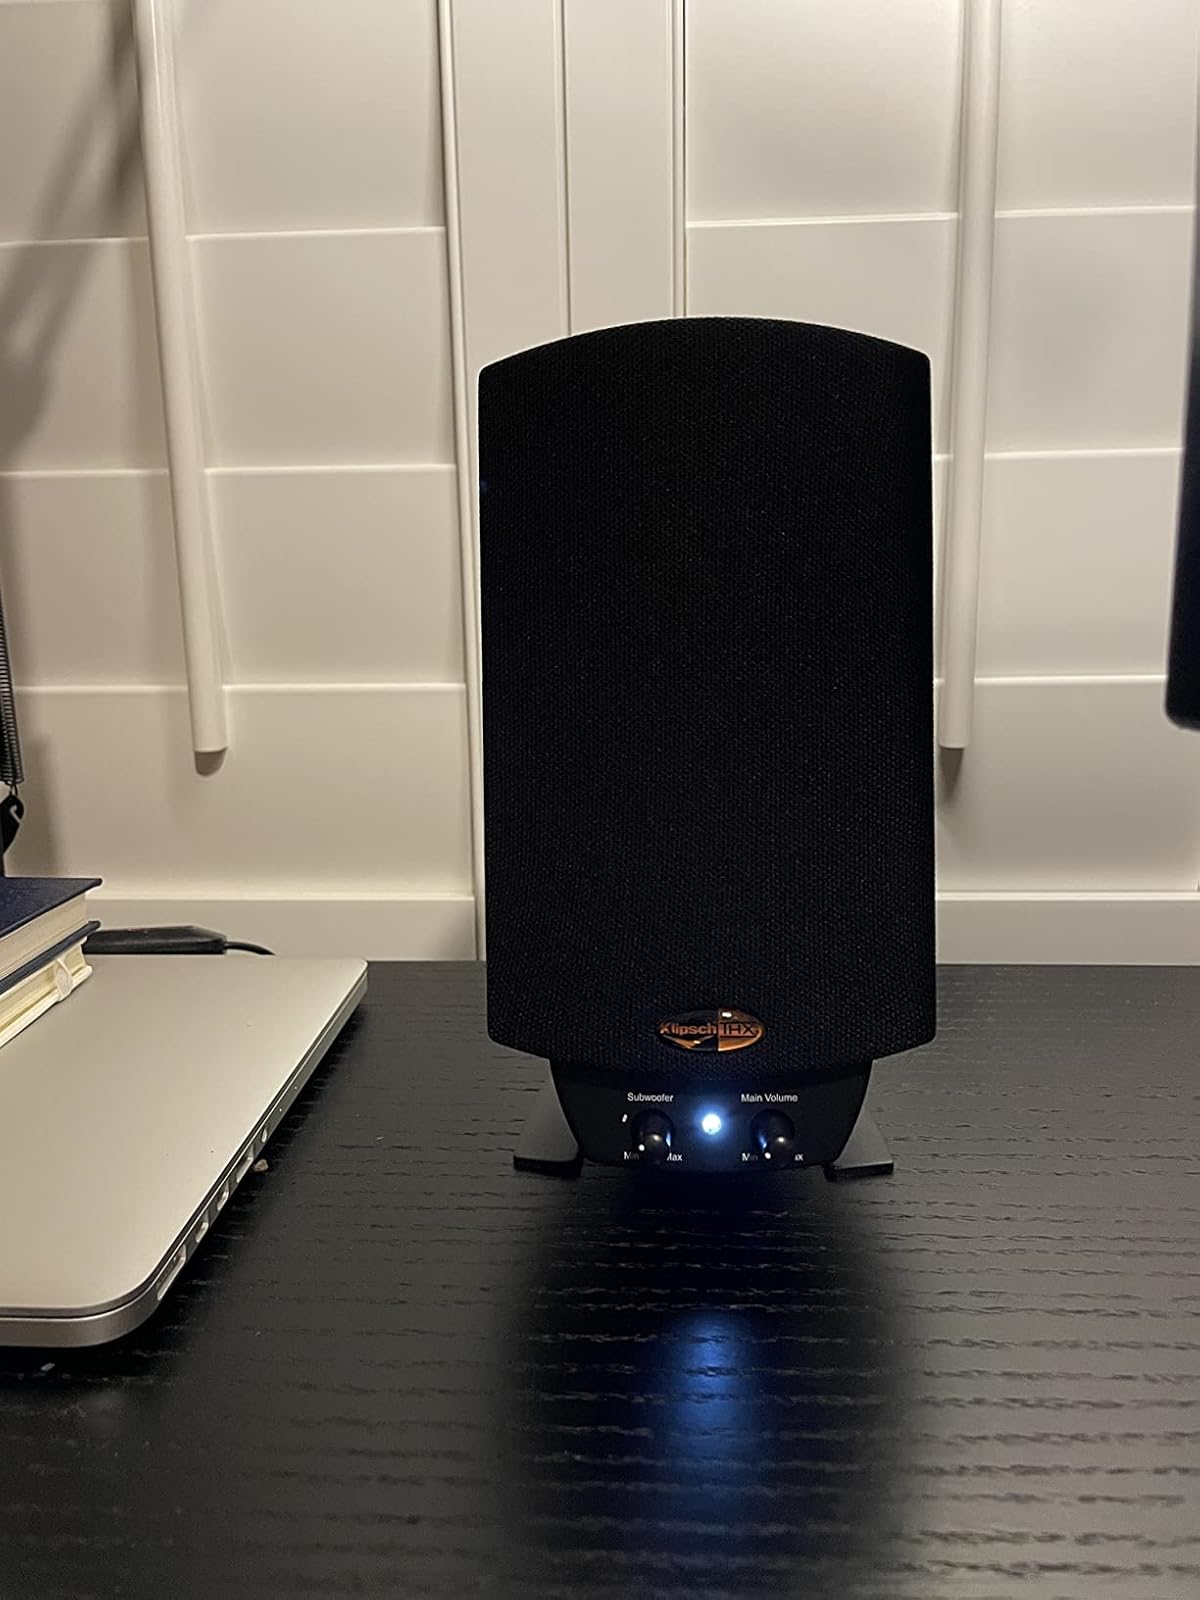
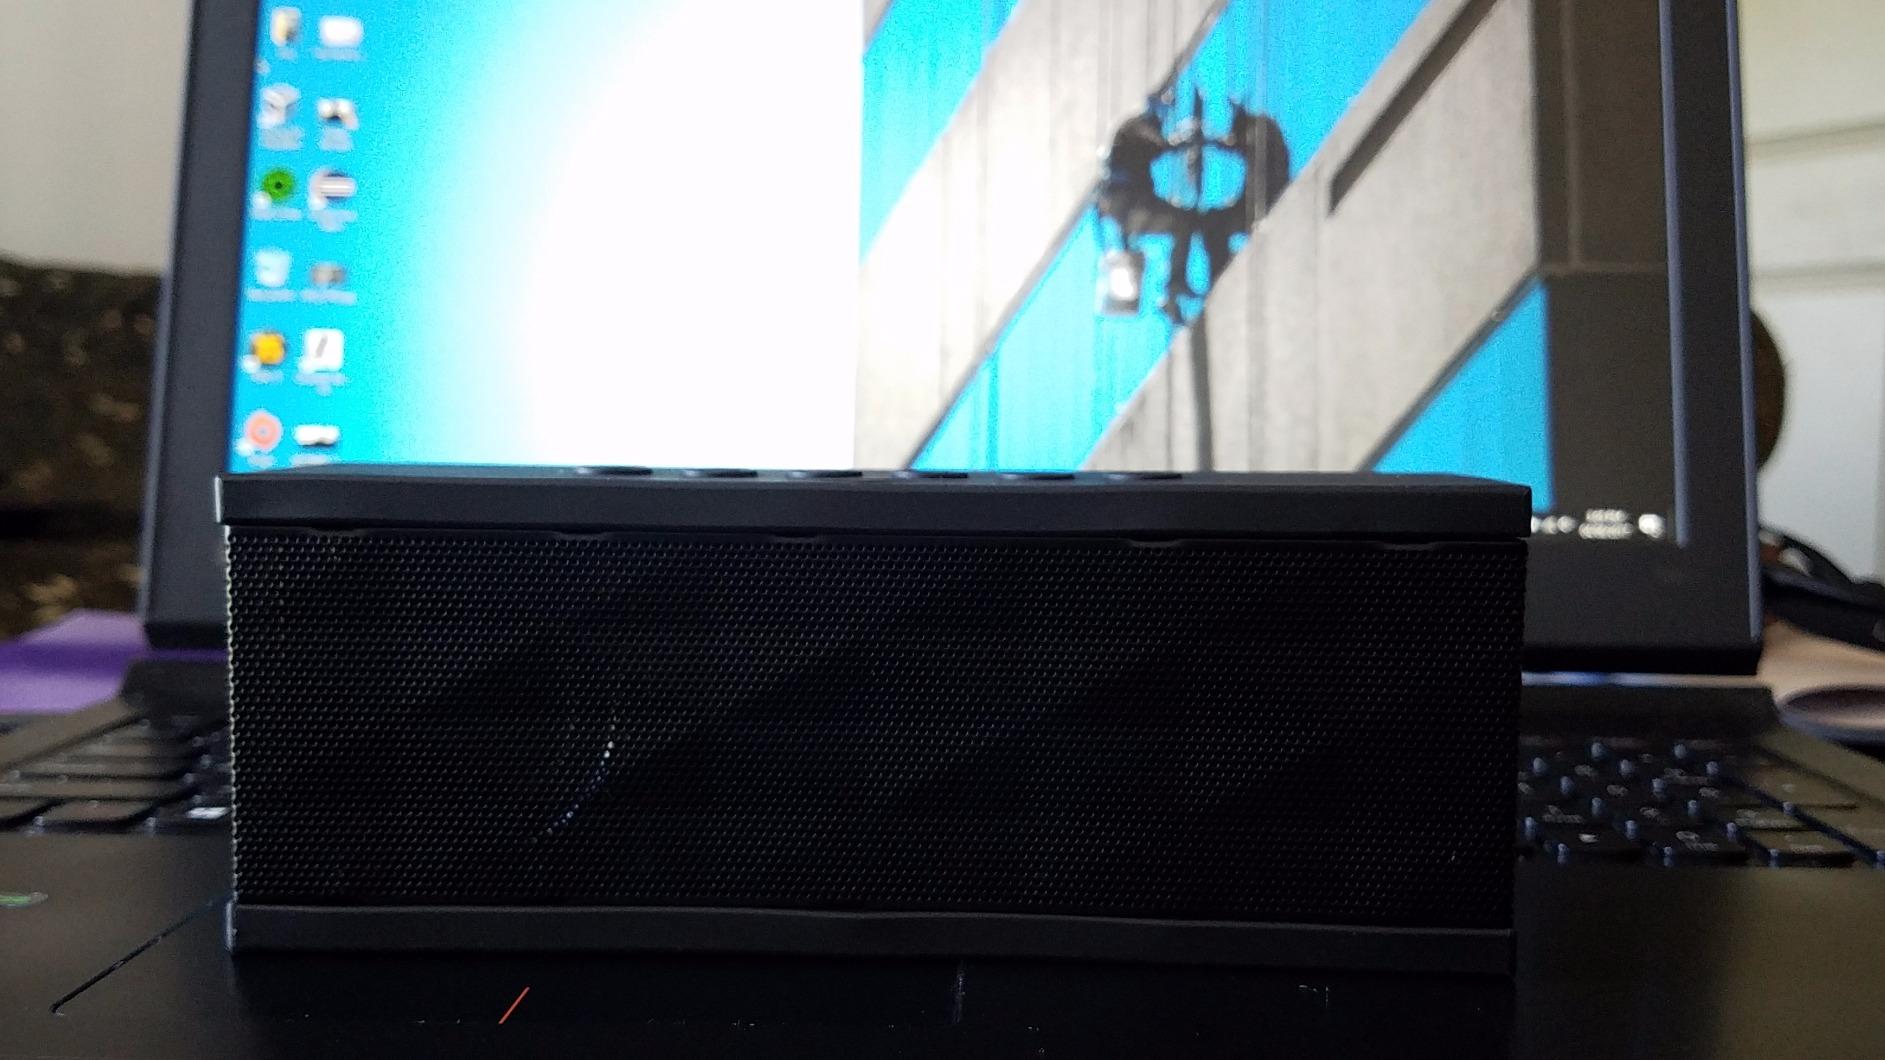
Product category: speaker
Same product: no